Mary Hardy (diarist)

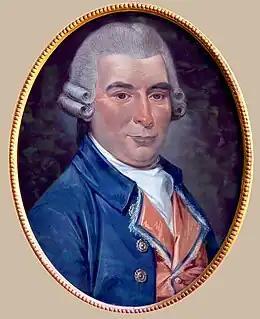
The brewer William Hardy in 1785 aged 53, by Huquier (Cozens-Hardy Collection)

Her husband William Hardy was born on 26 January 1732 at Scotton, near Knaresborough, in the West Riding of Yorkshire; he died 18 August 1811 at his daughter's farmhouse at Sprowston, near Norwich, Norfolk. He probably met his future wife while posted to East Dereham, a few miles from Whissonsett, during his years as an excise officer 1757–69. His official duties brought him into contact with maltsters, brewers, tanners and other rural manufacturers; his wife seems to have been most at ease with this "middling-sort" class, and they had few gentry friends.